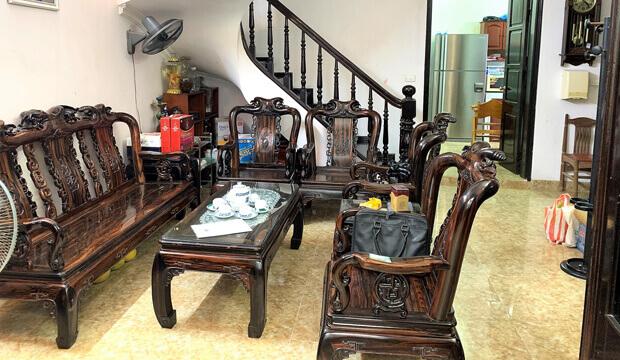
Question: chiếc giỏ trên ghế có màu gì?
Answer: chiếc giỏ có màu đen